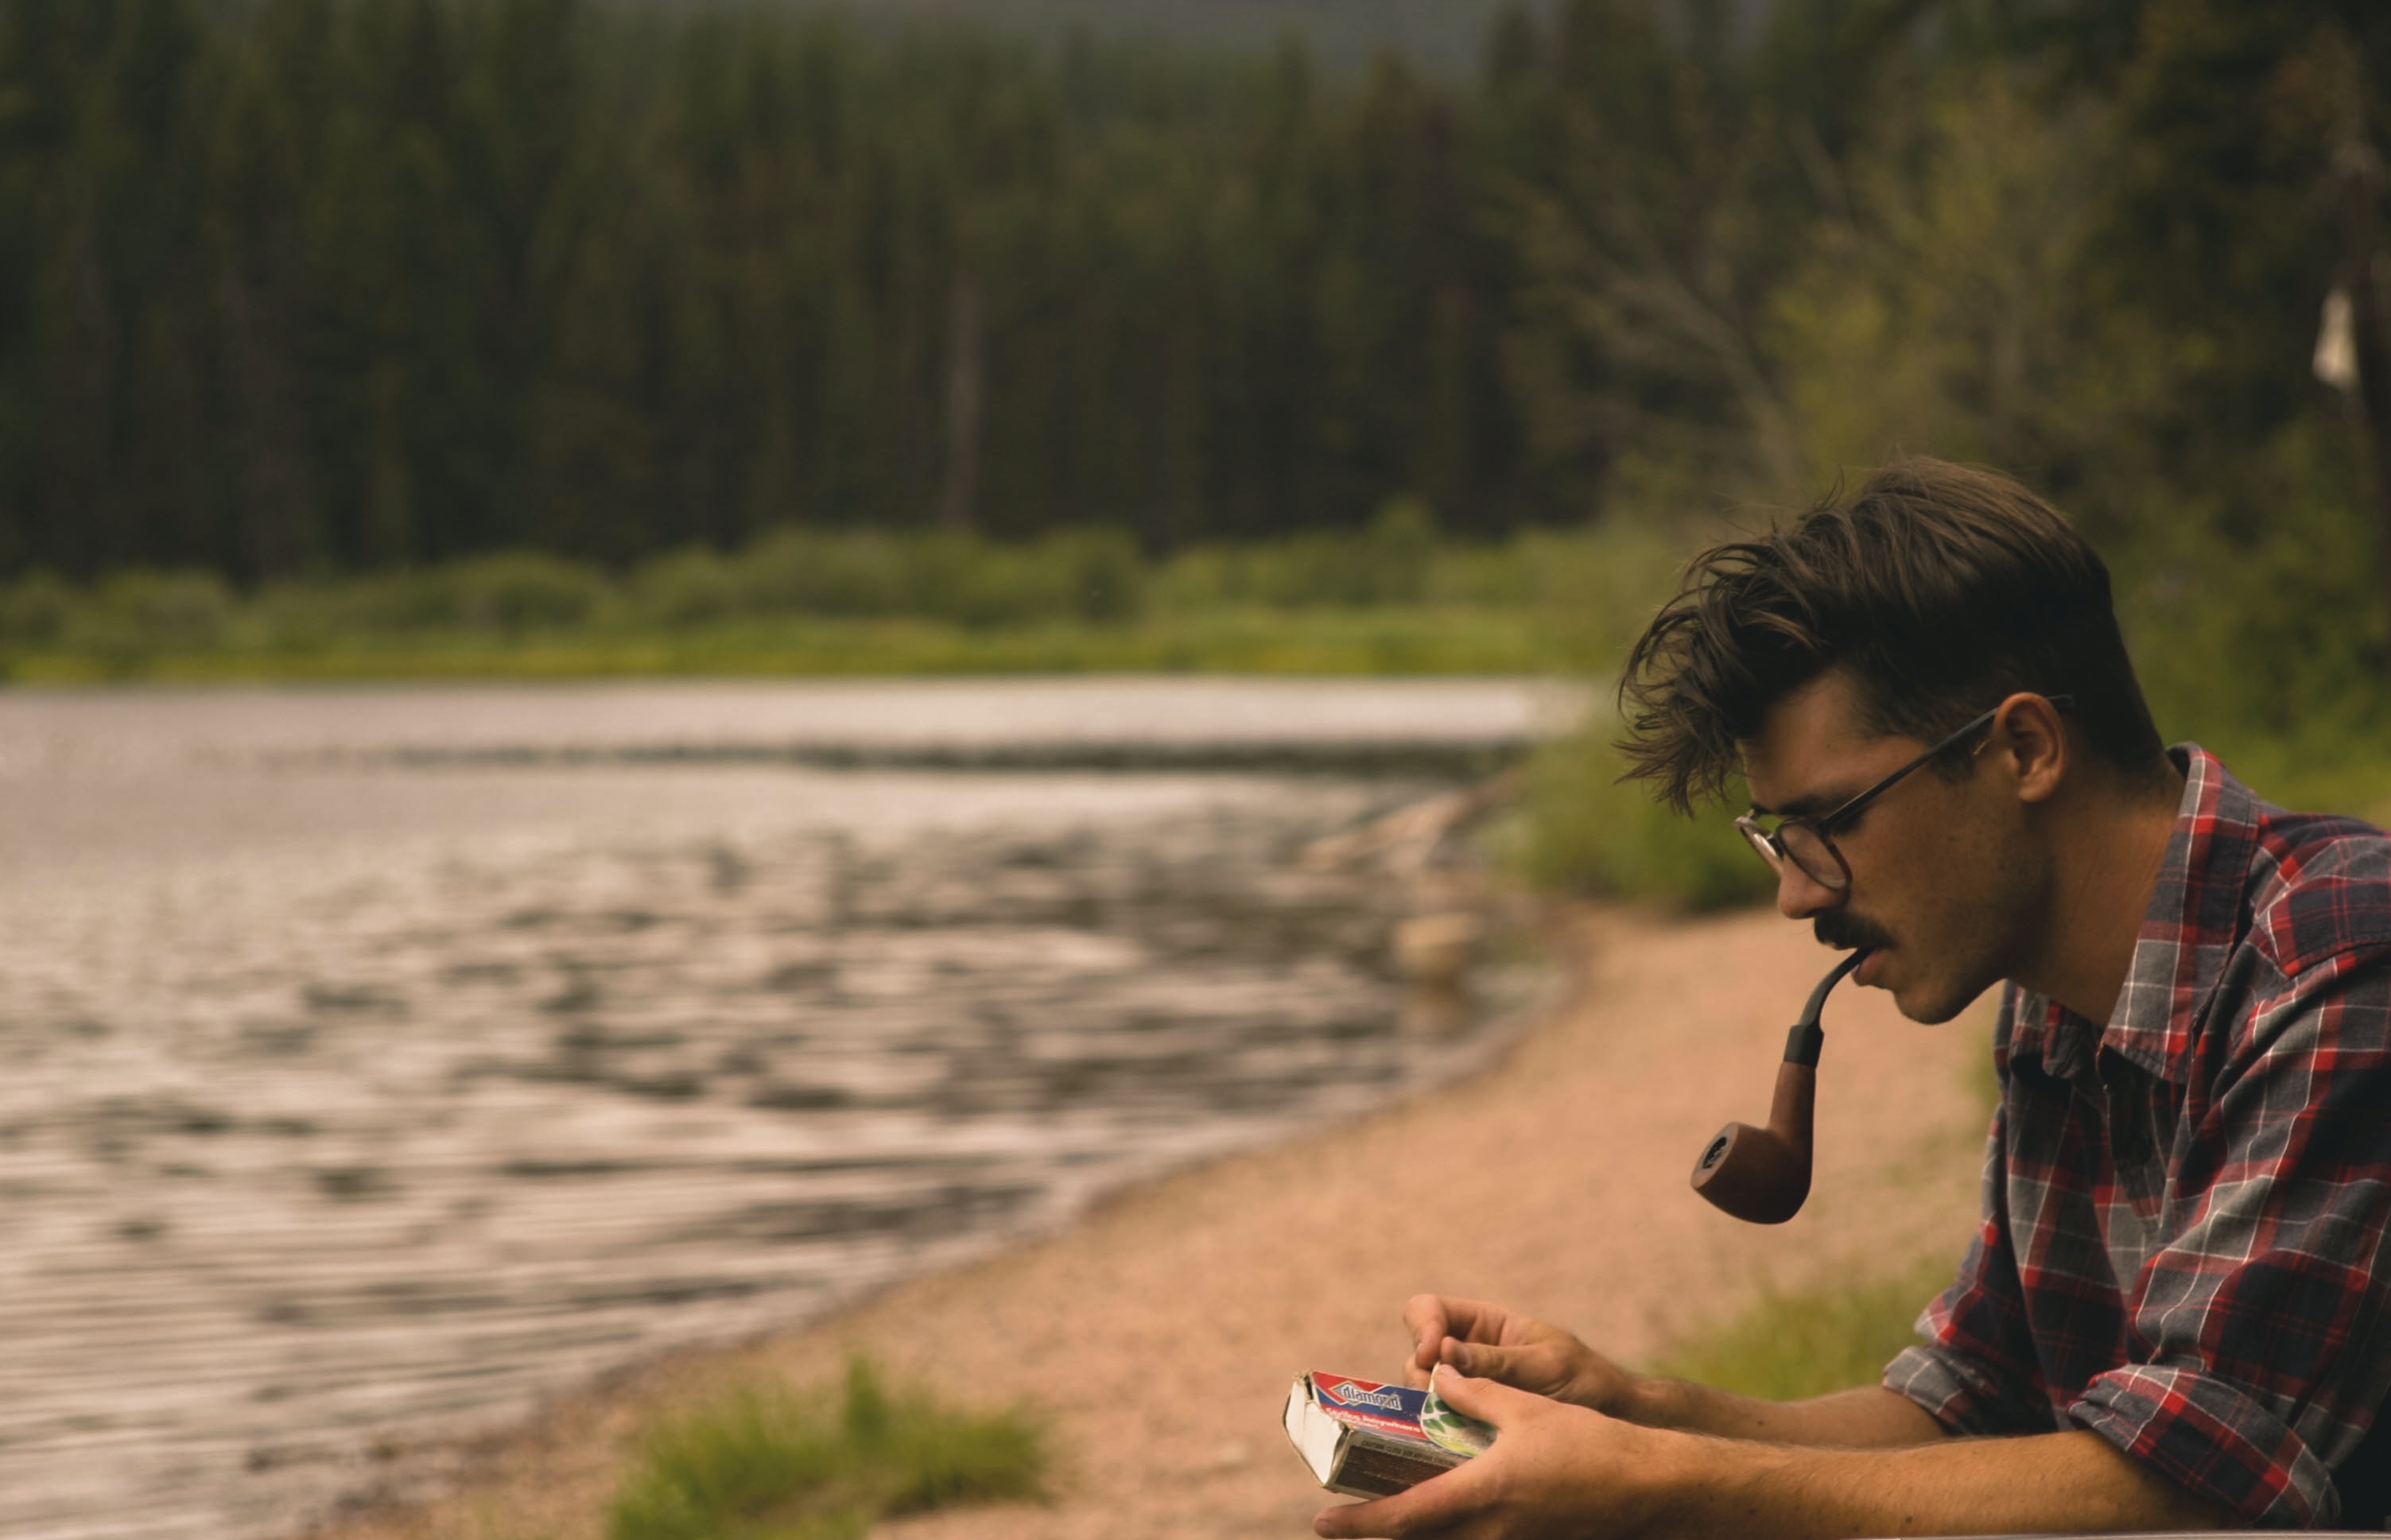
man, tree, nature, person, morning, lake, season, pipe